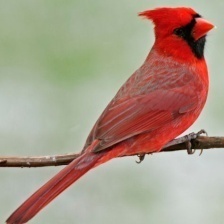
Species: NORTHERN CARDINAL
Scientific name: CARDINALIS CARDINALIS